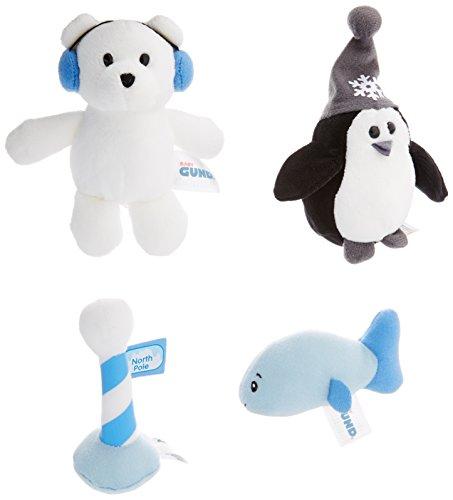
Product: Baby GUND My Little Igloo Stuffed Plush Playset
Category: Toys & Games | Stuffed Animals & Plush Toys | Stuffed Animals & Teddy Bears
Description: Embroidered My First Igloo plush carrying case.
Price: $18.46
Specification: ProductDimensions:7.5x6x5.5inches|ItemWeight:4.8ounces|ShippingWeight:4.8ounces(Viewshippingratesandpolicies)|ASIN:B01N1W51P8|Itemmodelnumber:4059346|Manufacturerrecommendedage:0monthsandup